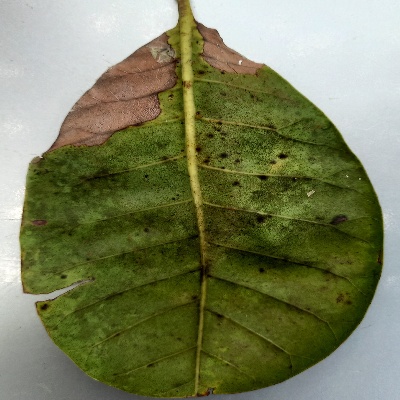
Crop: Cashew
Condition: anthracnose